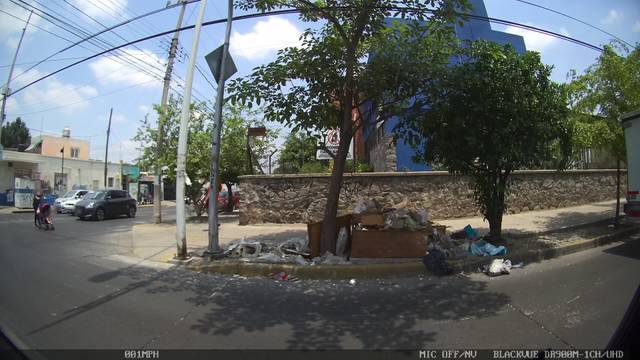
Region: Mexico
Coordinates: 20.679, -103.313